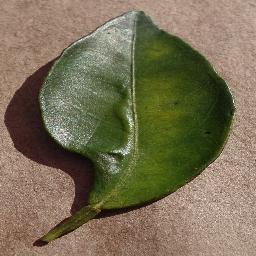
Label: Orange___Haunglongbing_(Citrus_greening)